Kouros

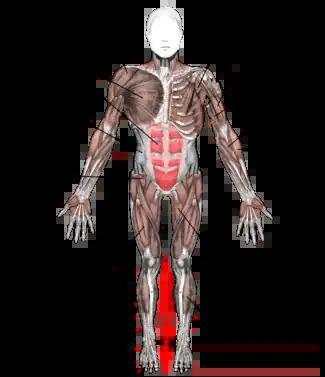
Écorché (muscles anterior labeled)

The work of Guralnick along with the previous studies by Erik Iversen and Kim Levin have added considerably to the argument for an imitation by Greek sculptors of Egyptian sculpture. The system of proportion in the second Egyptian canon of the Saite period consisted of a grid of twenty-one and one-fourth parts, with twenty-one squares from the soles of the feet to a line drawn through the centre of the eyes. The grid was applied to the surface of the block being carved, allowing the major anatomical features to be located at fixed grid points. Iversen has shown that the New York kouros conforms to this ratio of proportion. It was Guralnick, however, who developed this discovery by comparing other kouroi by means of cluster and Z-score profile analysis to the Egyptian Canon II and a control group composed of statistically average Mediterranean men. As a result, she has identified two strains within methods of proportioning in sixth century kouroi, where the majority follow the general line of evolution from the foreign model towards an idealized human norm.